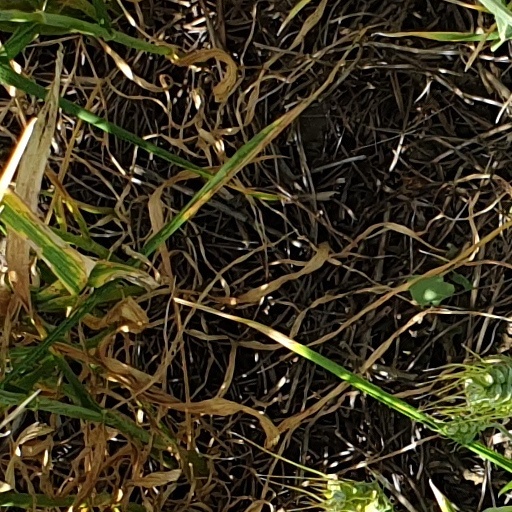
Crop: wheat